Battle of Kilkis–Lachanas

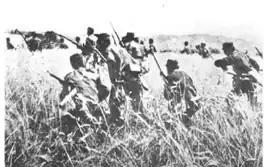
Greek soldiers advance towards Bulgarian positions.

On 15 June, the Bulgarian Army took orders to advance towards Thessaloniki. The Greeks stopped them and by 18 June an order for general counterattack was issued. The next day, the 10th division attacked toward the heights of Kallinovo north of Lake Artzan while the 3rd, 5th, 4th and 2nd divisions attacked toward the area of Kilkis. The 6th and 1st divisions attacked toward Lachanas and the 7th division toward the Karakoli saddle and Nigrita. The Cavalry brigade operated between the 10th and 3rd divisions.